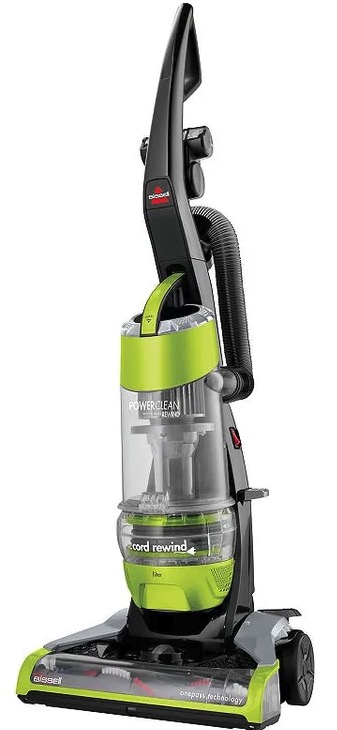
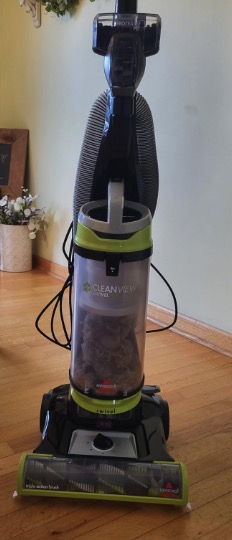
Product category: items_vacuum
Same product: no